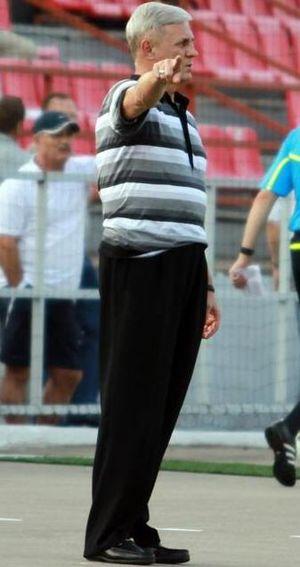
Vitali Viktorovitch Chevtchenko est un footballeur international soviétique et un entraîneur de football russe né le 2 octobre 1951 à Bakou.